Gonzales v. Carhart

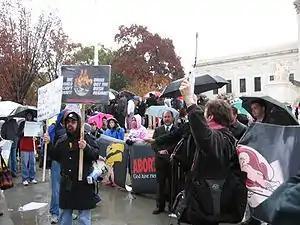
Pro-choice and pro-life activists demonstrate on the steps of the Court in November 2006.

According to an ABC News poll, the majority of Americans (69%) oppose the legality of D&X or what opponents call "partial-birth" abortion.